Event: Nepal Earthquake
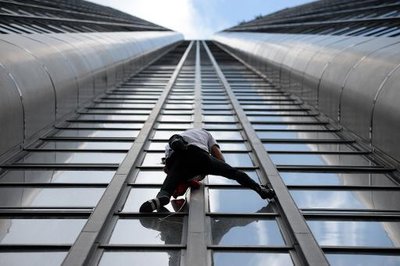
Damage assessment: no_damage